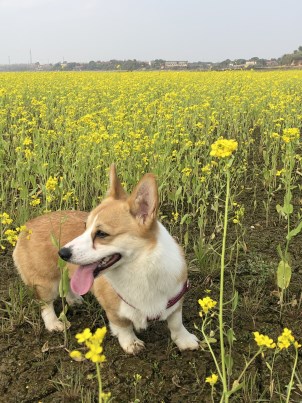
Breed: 2909-n000116-Cardigan